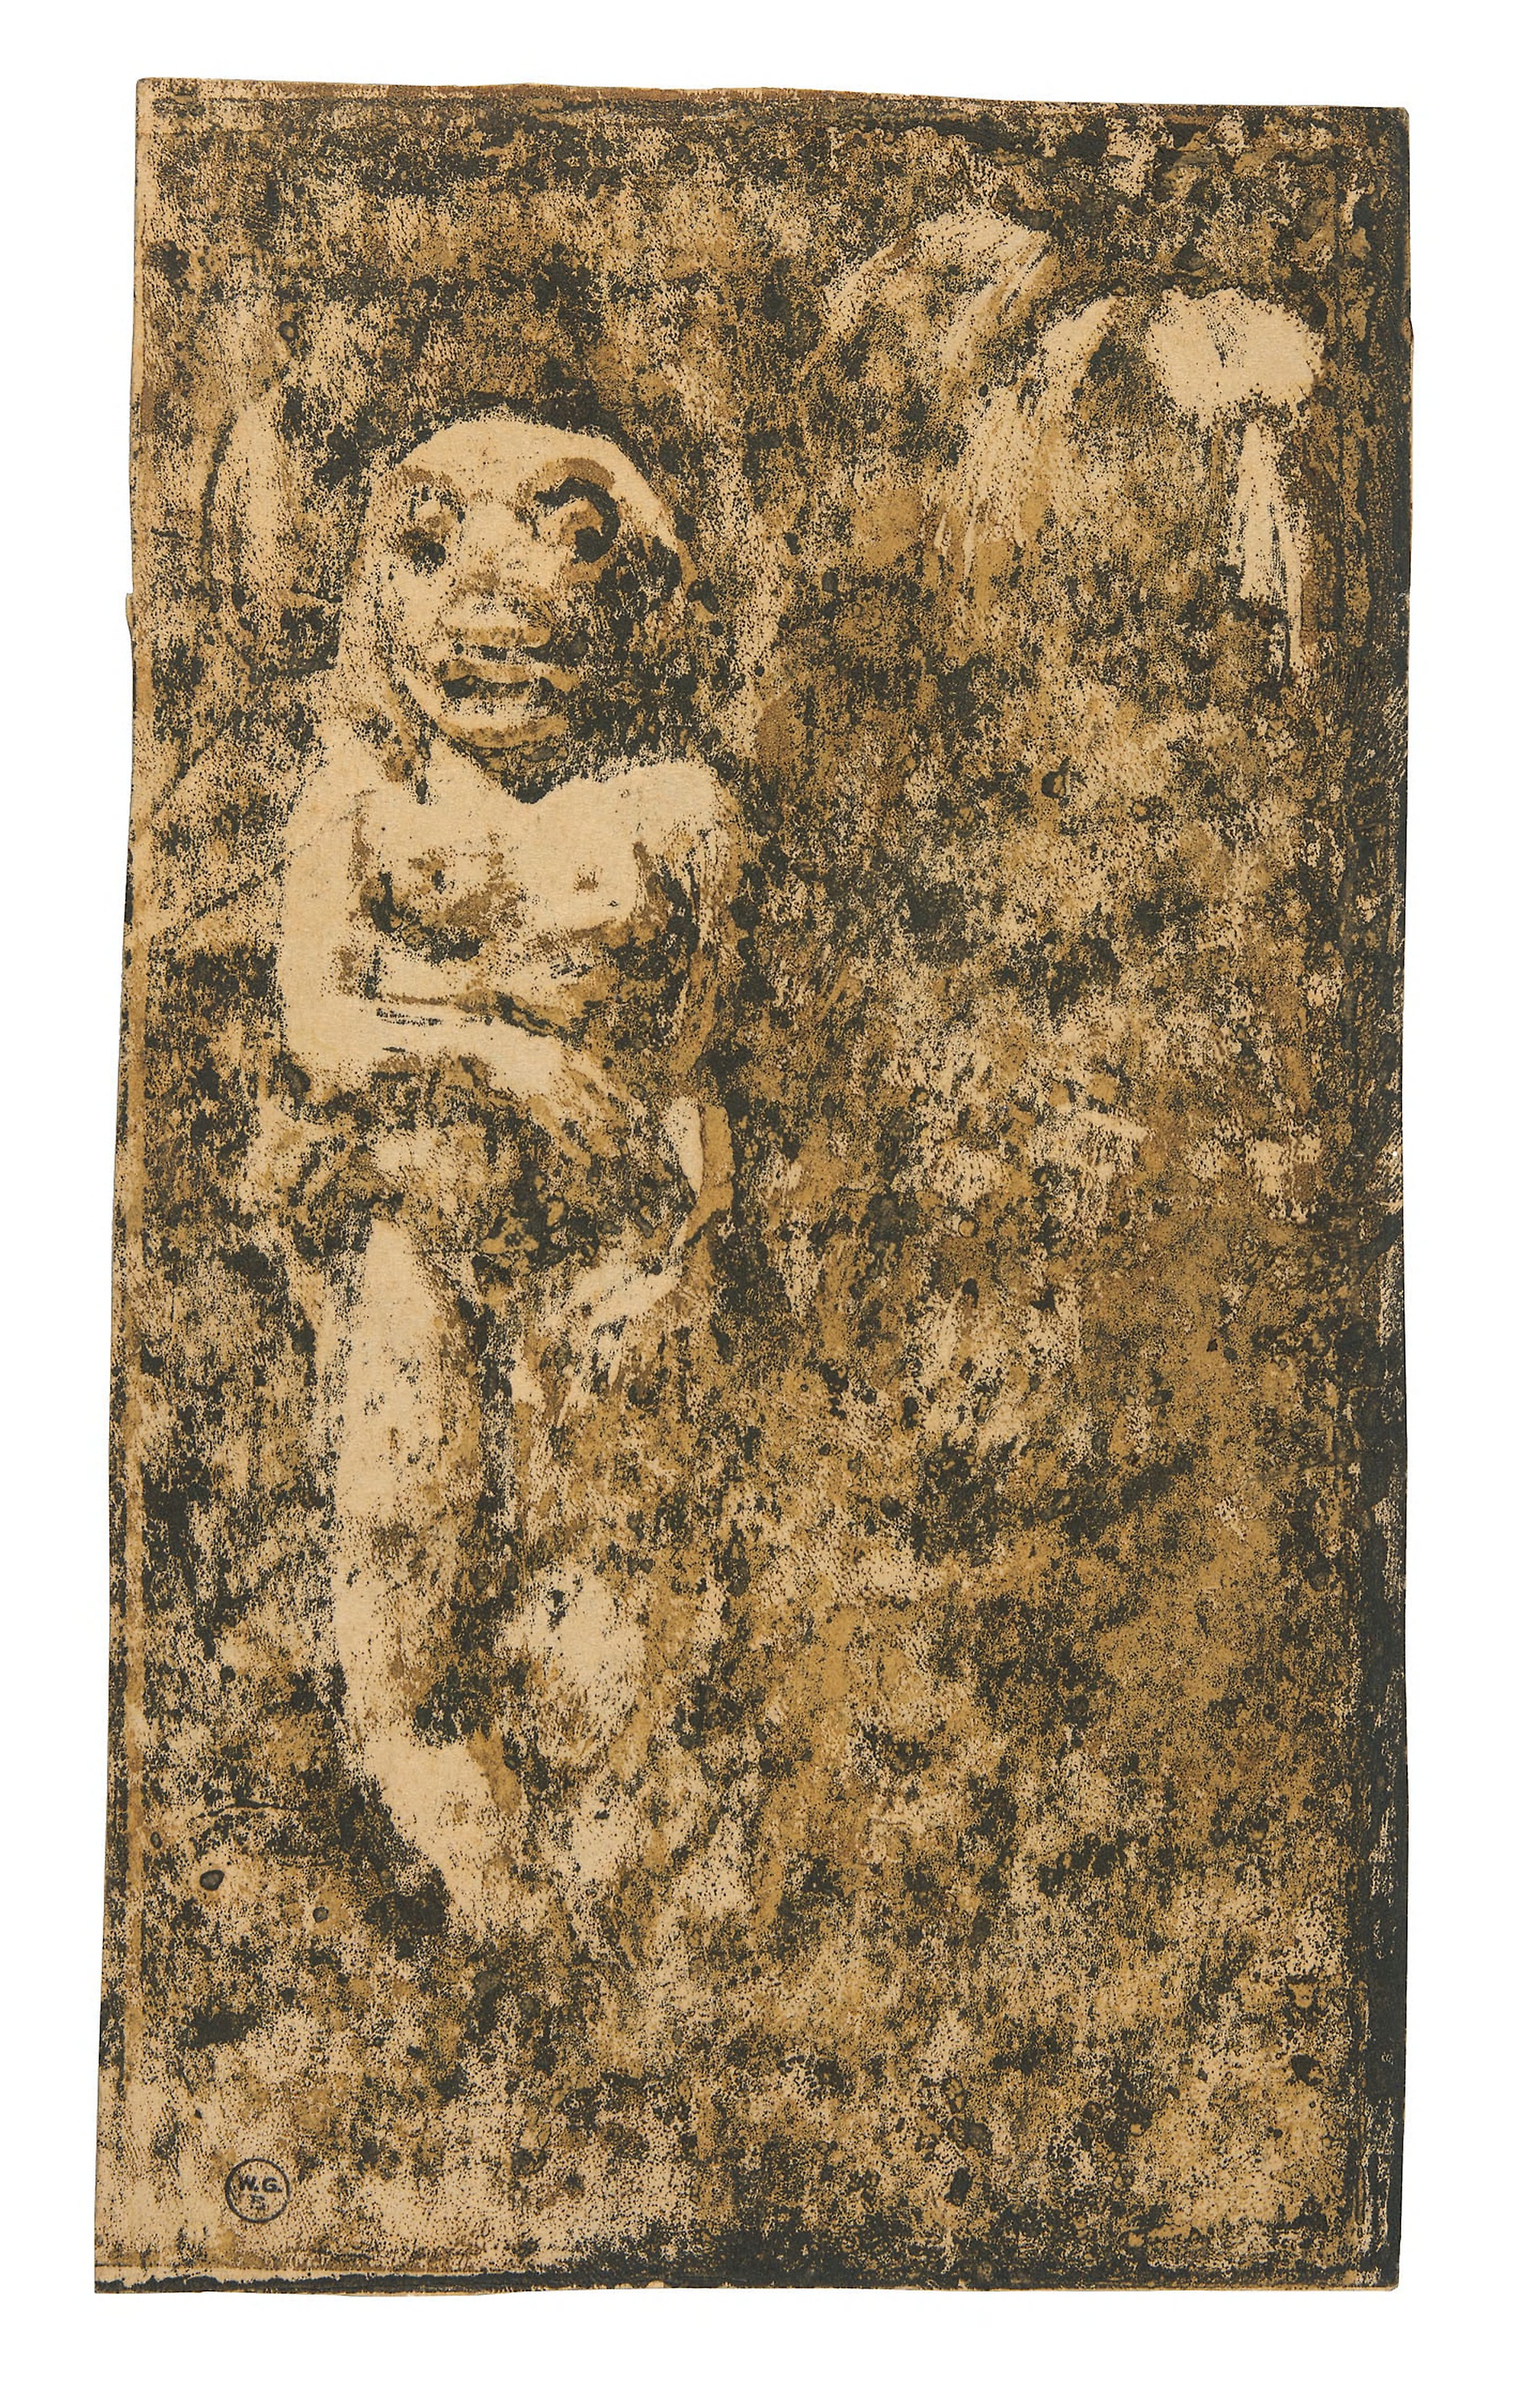
painting, art, illustration, drawing, rug, paper